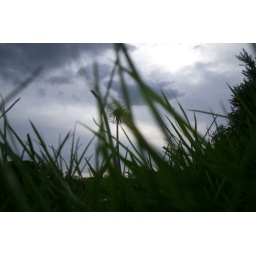
under the gray sky